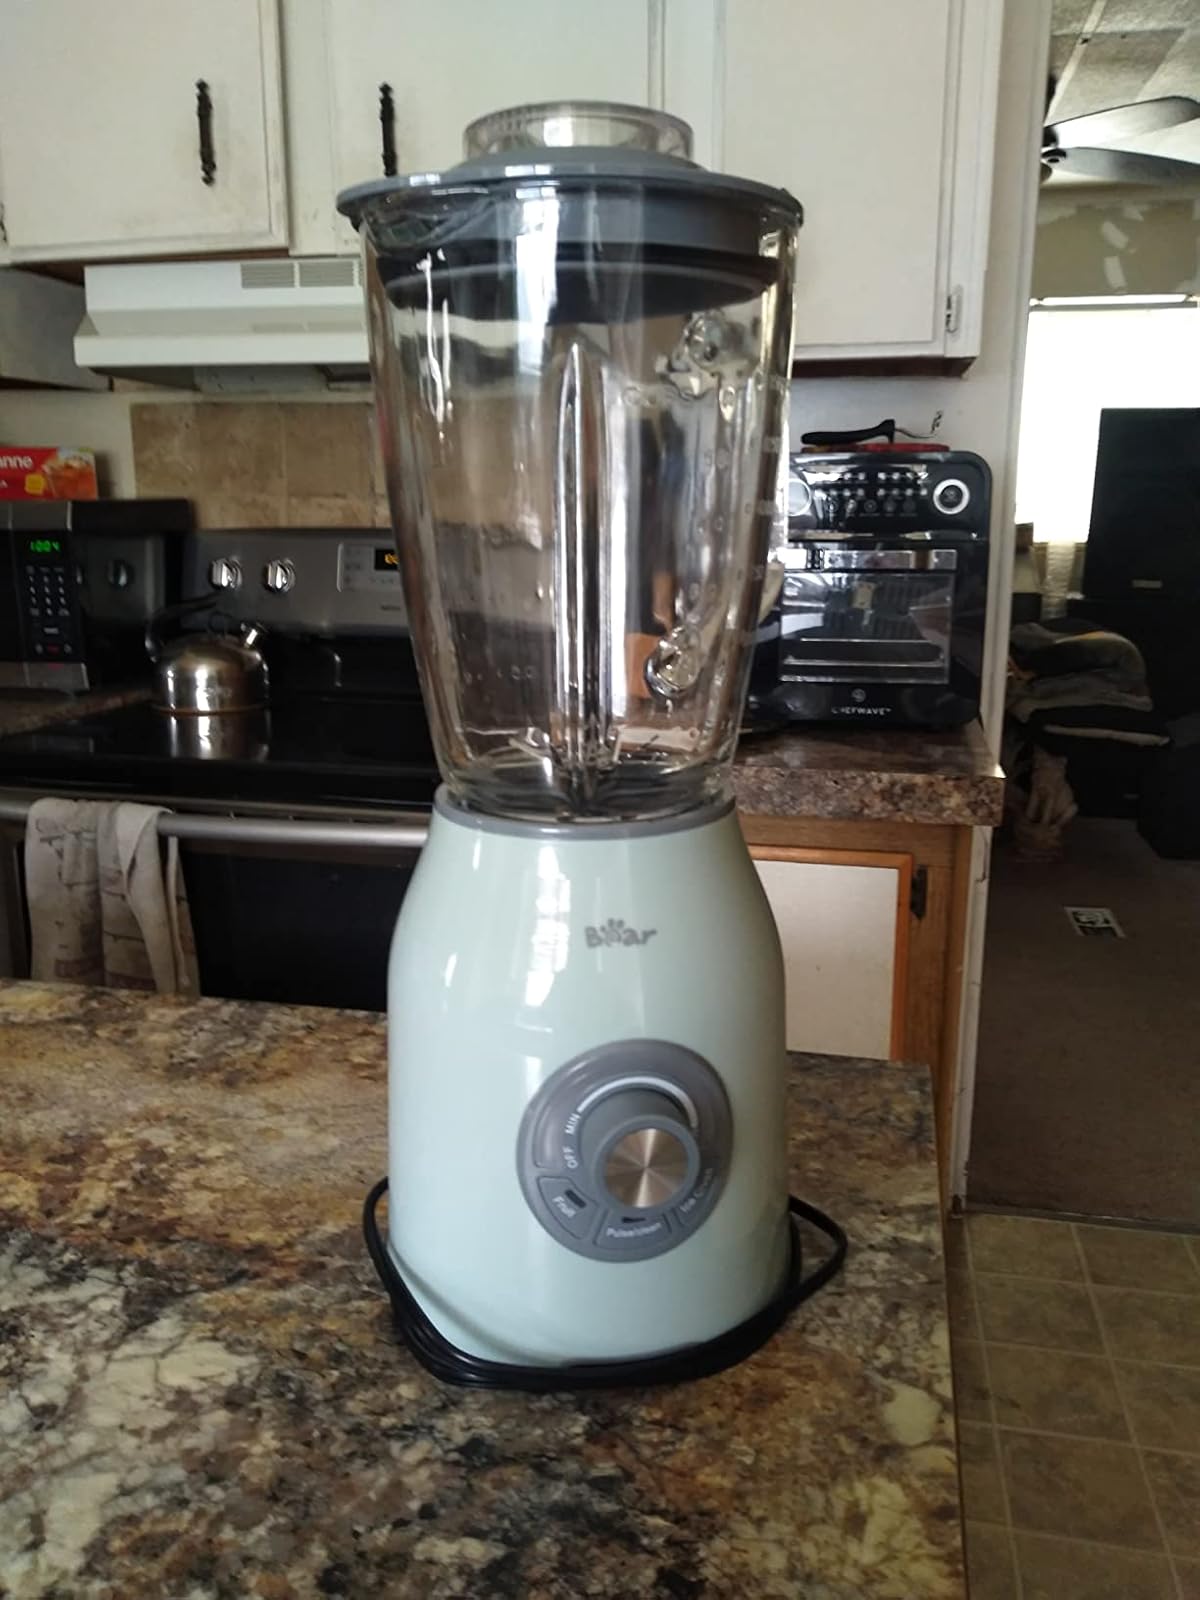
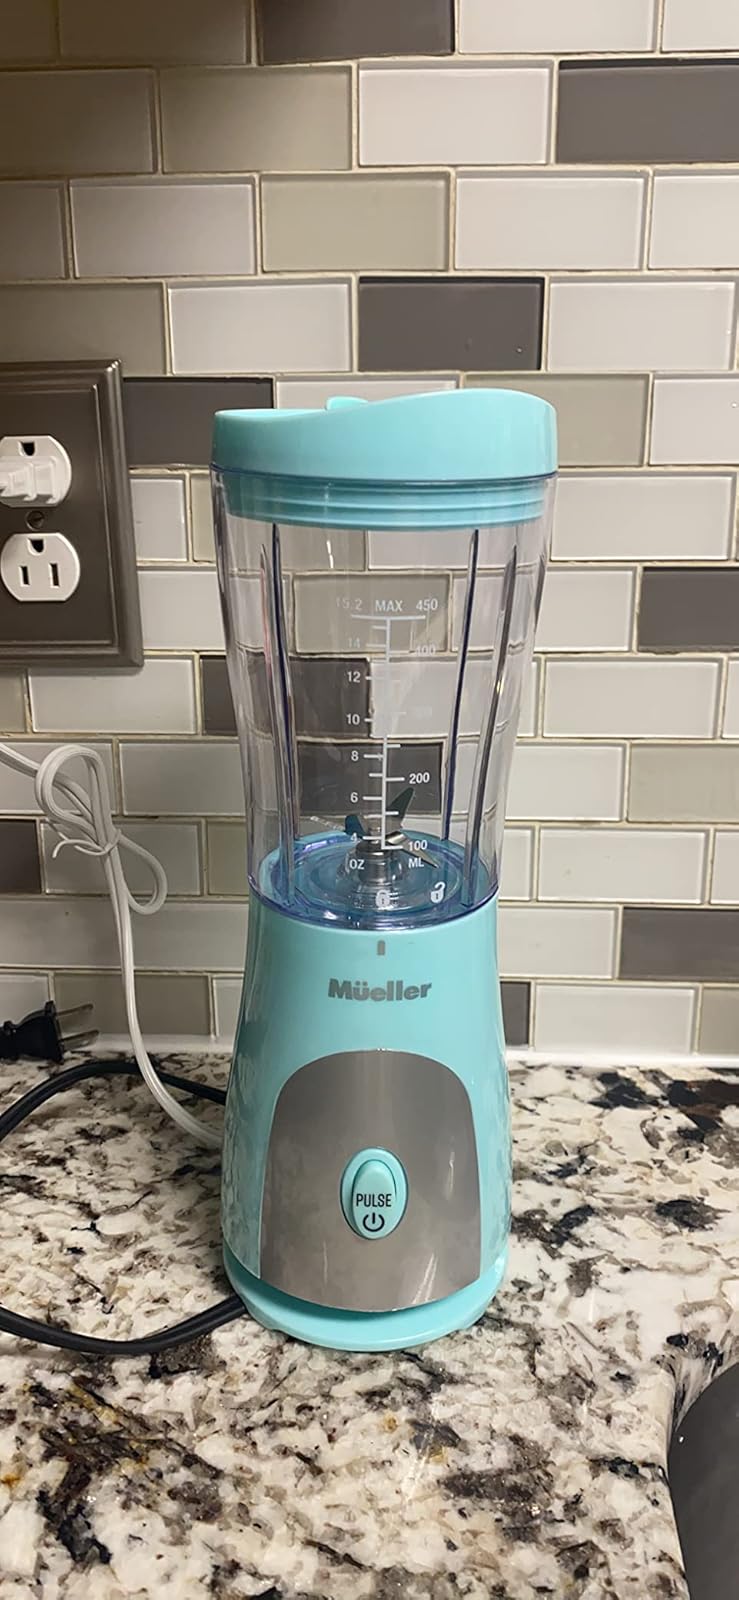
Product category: items_blender
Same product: no